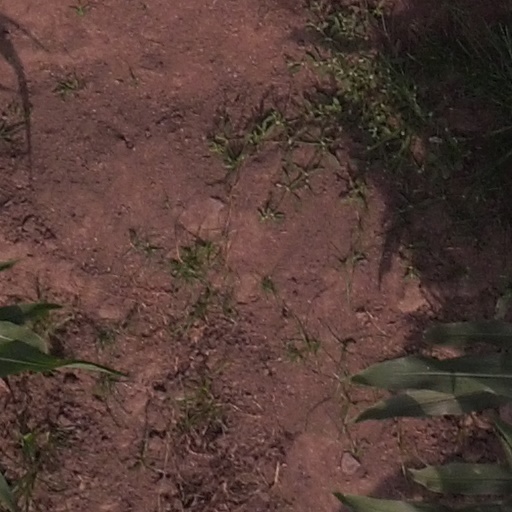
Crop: maize; corn